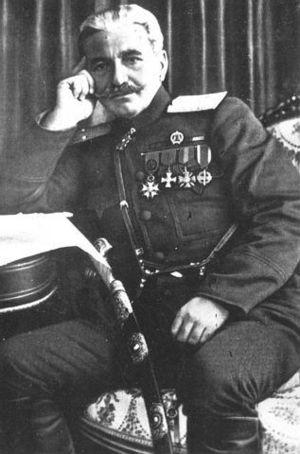
Andranik ou Antranig Toros Ozanian, ou Zoravar Antranik ou Antranig, est un militaire et héros national arménien né en 1865 et mort en 1927.